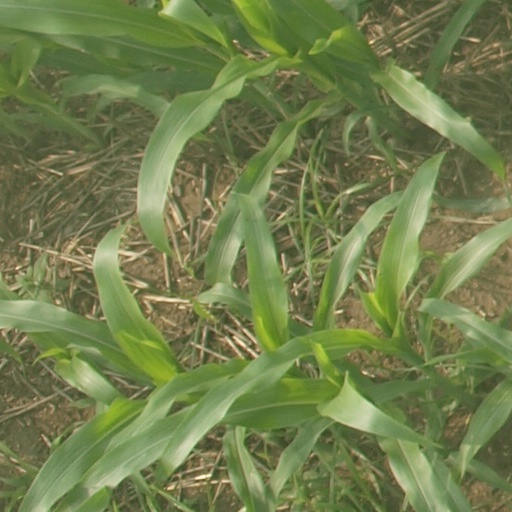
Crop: maize; corn